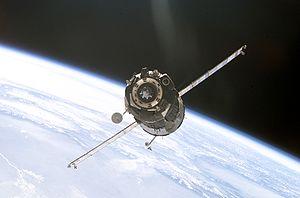
TMA-1, nom de code Yenisey, est la 20ᵉ mission attribuée à la Station spatiale internationale, sous le nom d'opération ISS-5S.